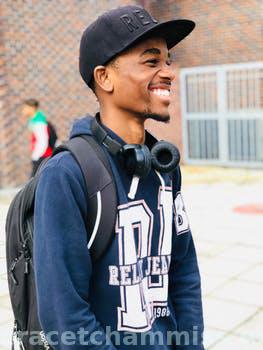
Label: Watermark